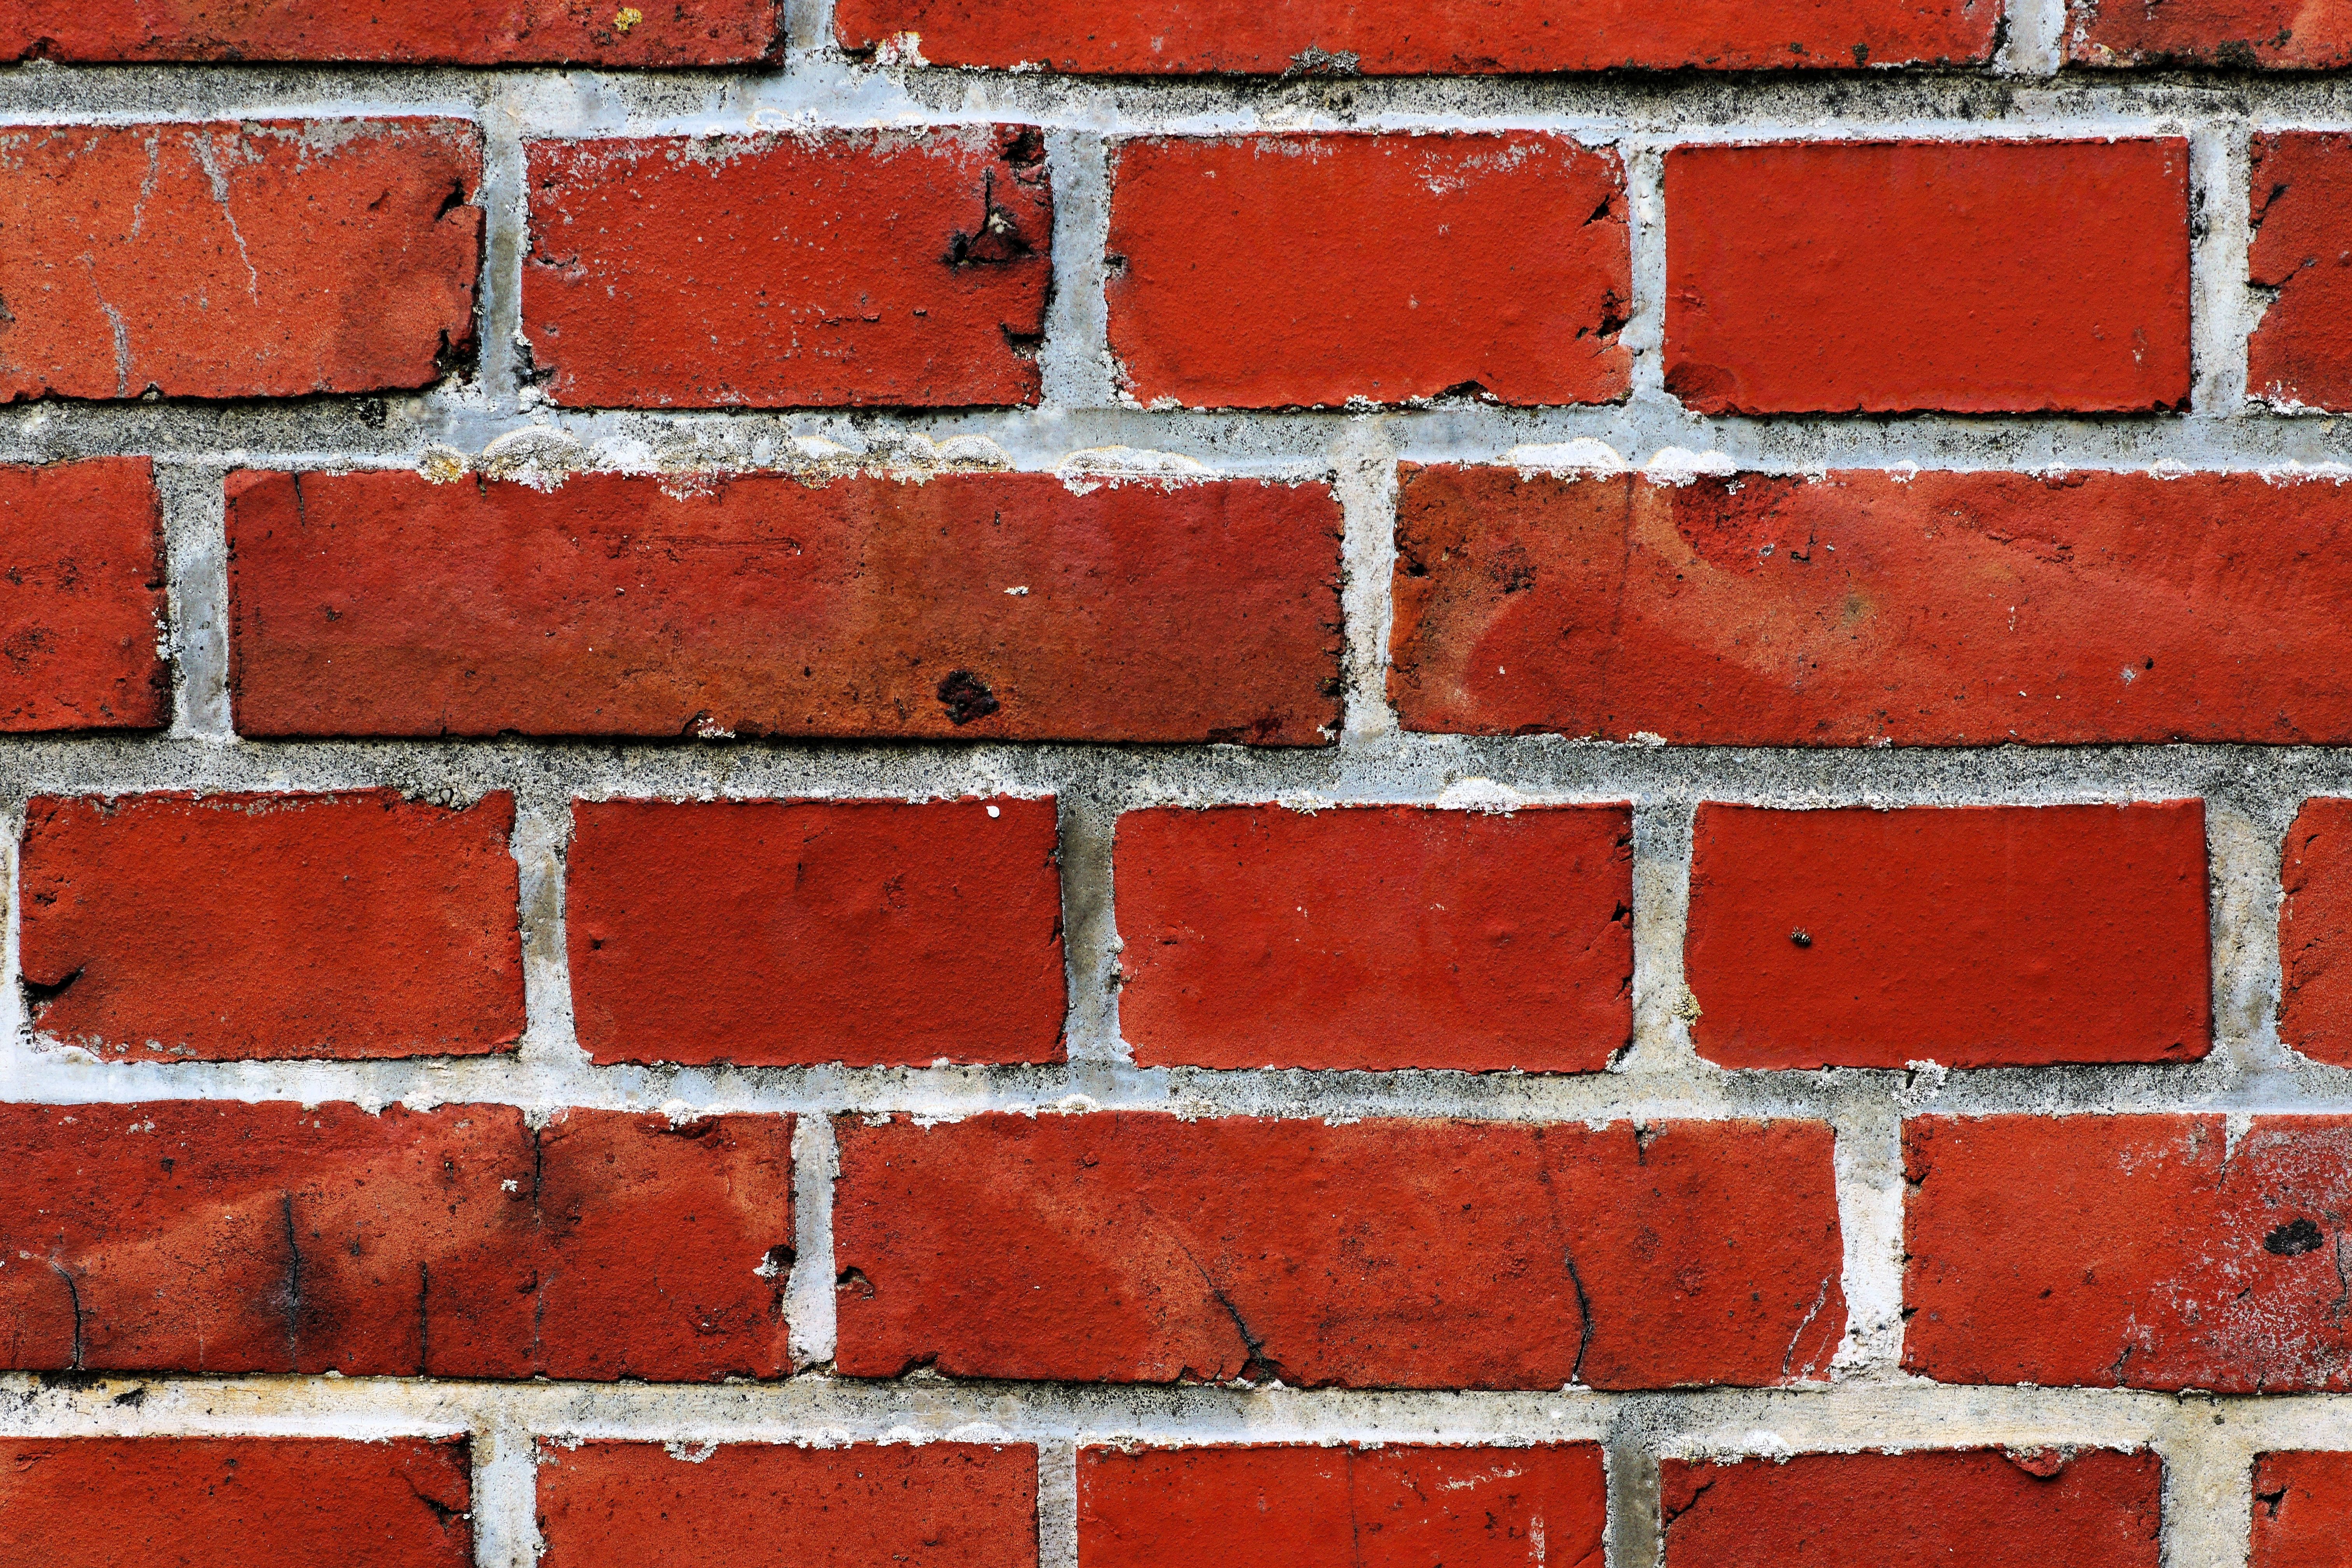
architecture, structure, texture, floor, building, wall, pattern, red, brick, material, brick wall, old house, stones, brickwork, masonry, hauswand